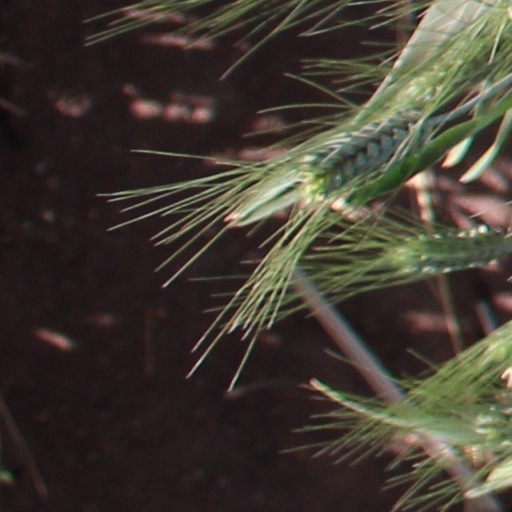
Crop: wheat